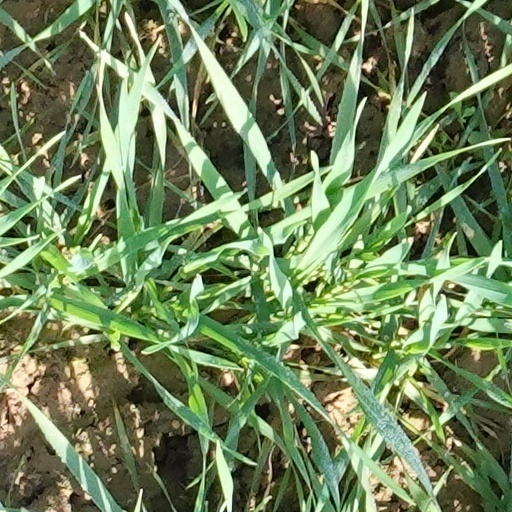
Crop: wheat